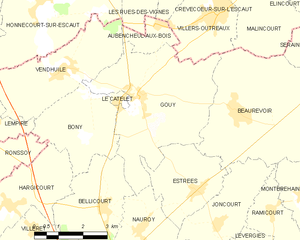
Carte des communes françaises: Gouy